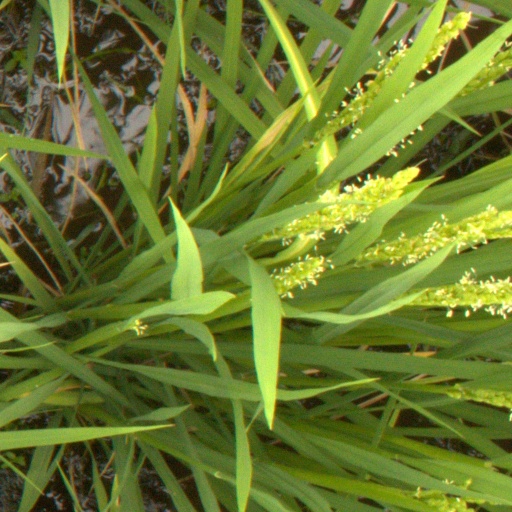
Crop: rice